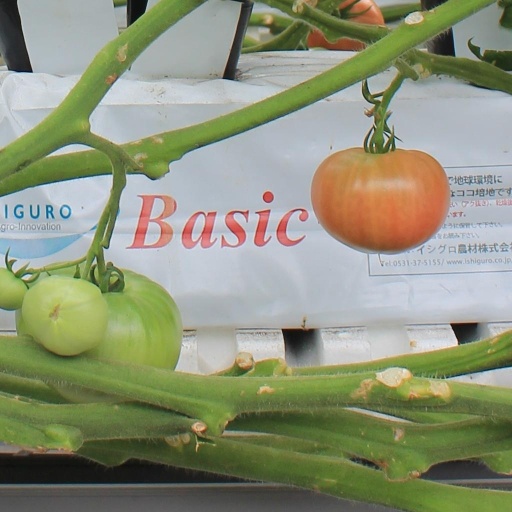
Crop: tomato